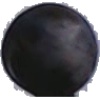
Label: blue_grape